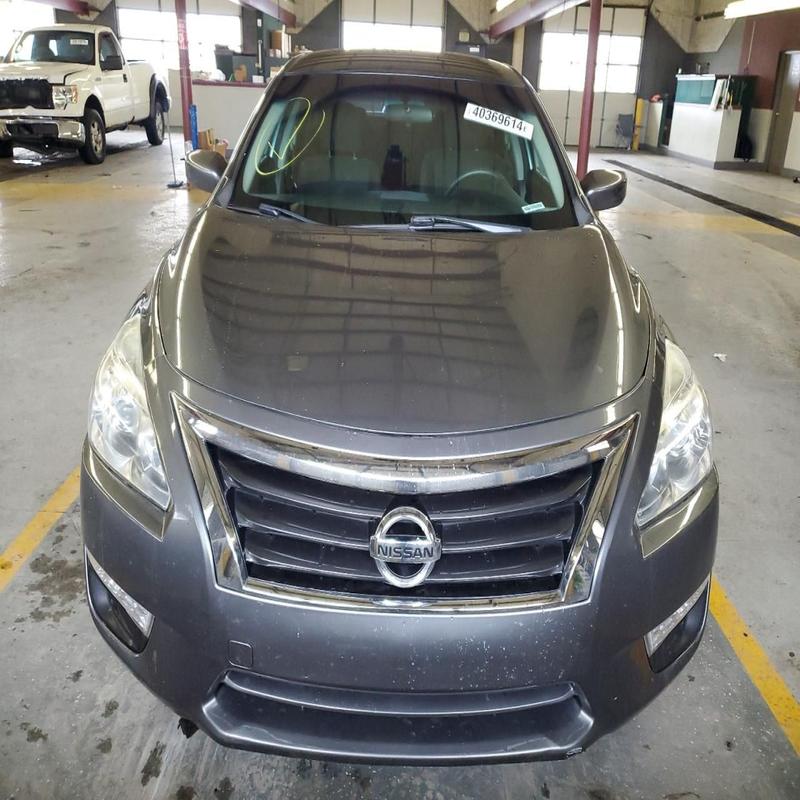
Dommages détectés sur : pare-choc avant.
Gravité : mineur